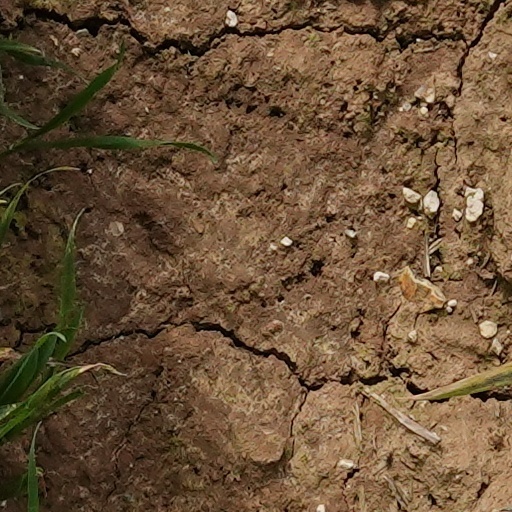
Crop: wheat